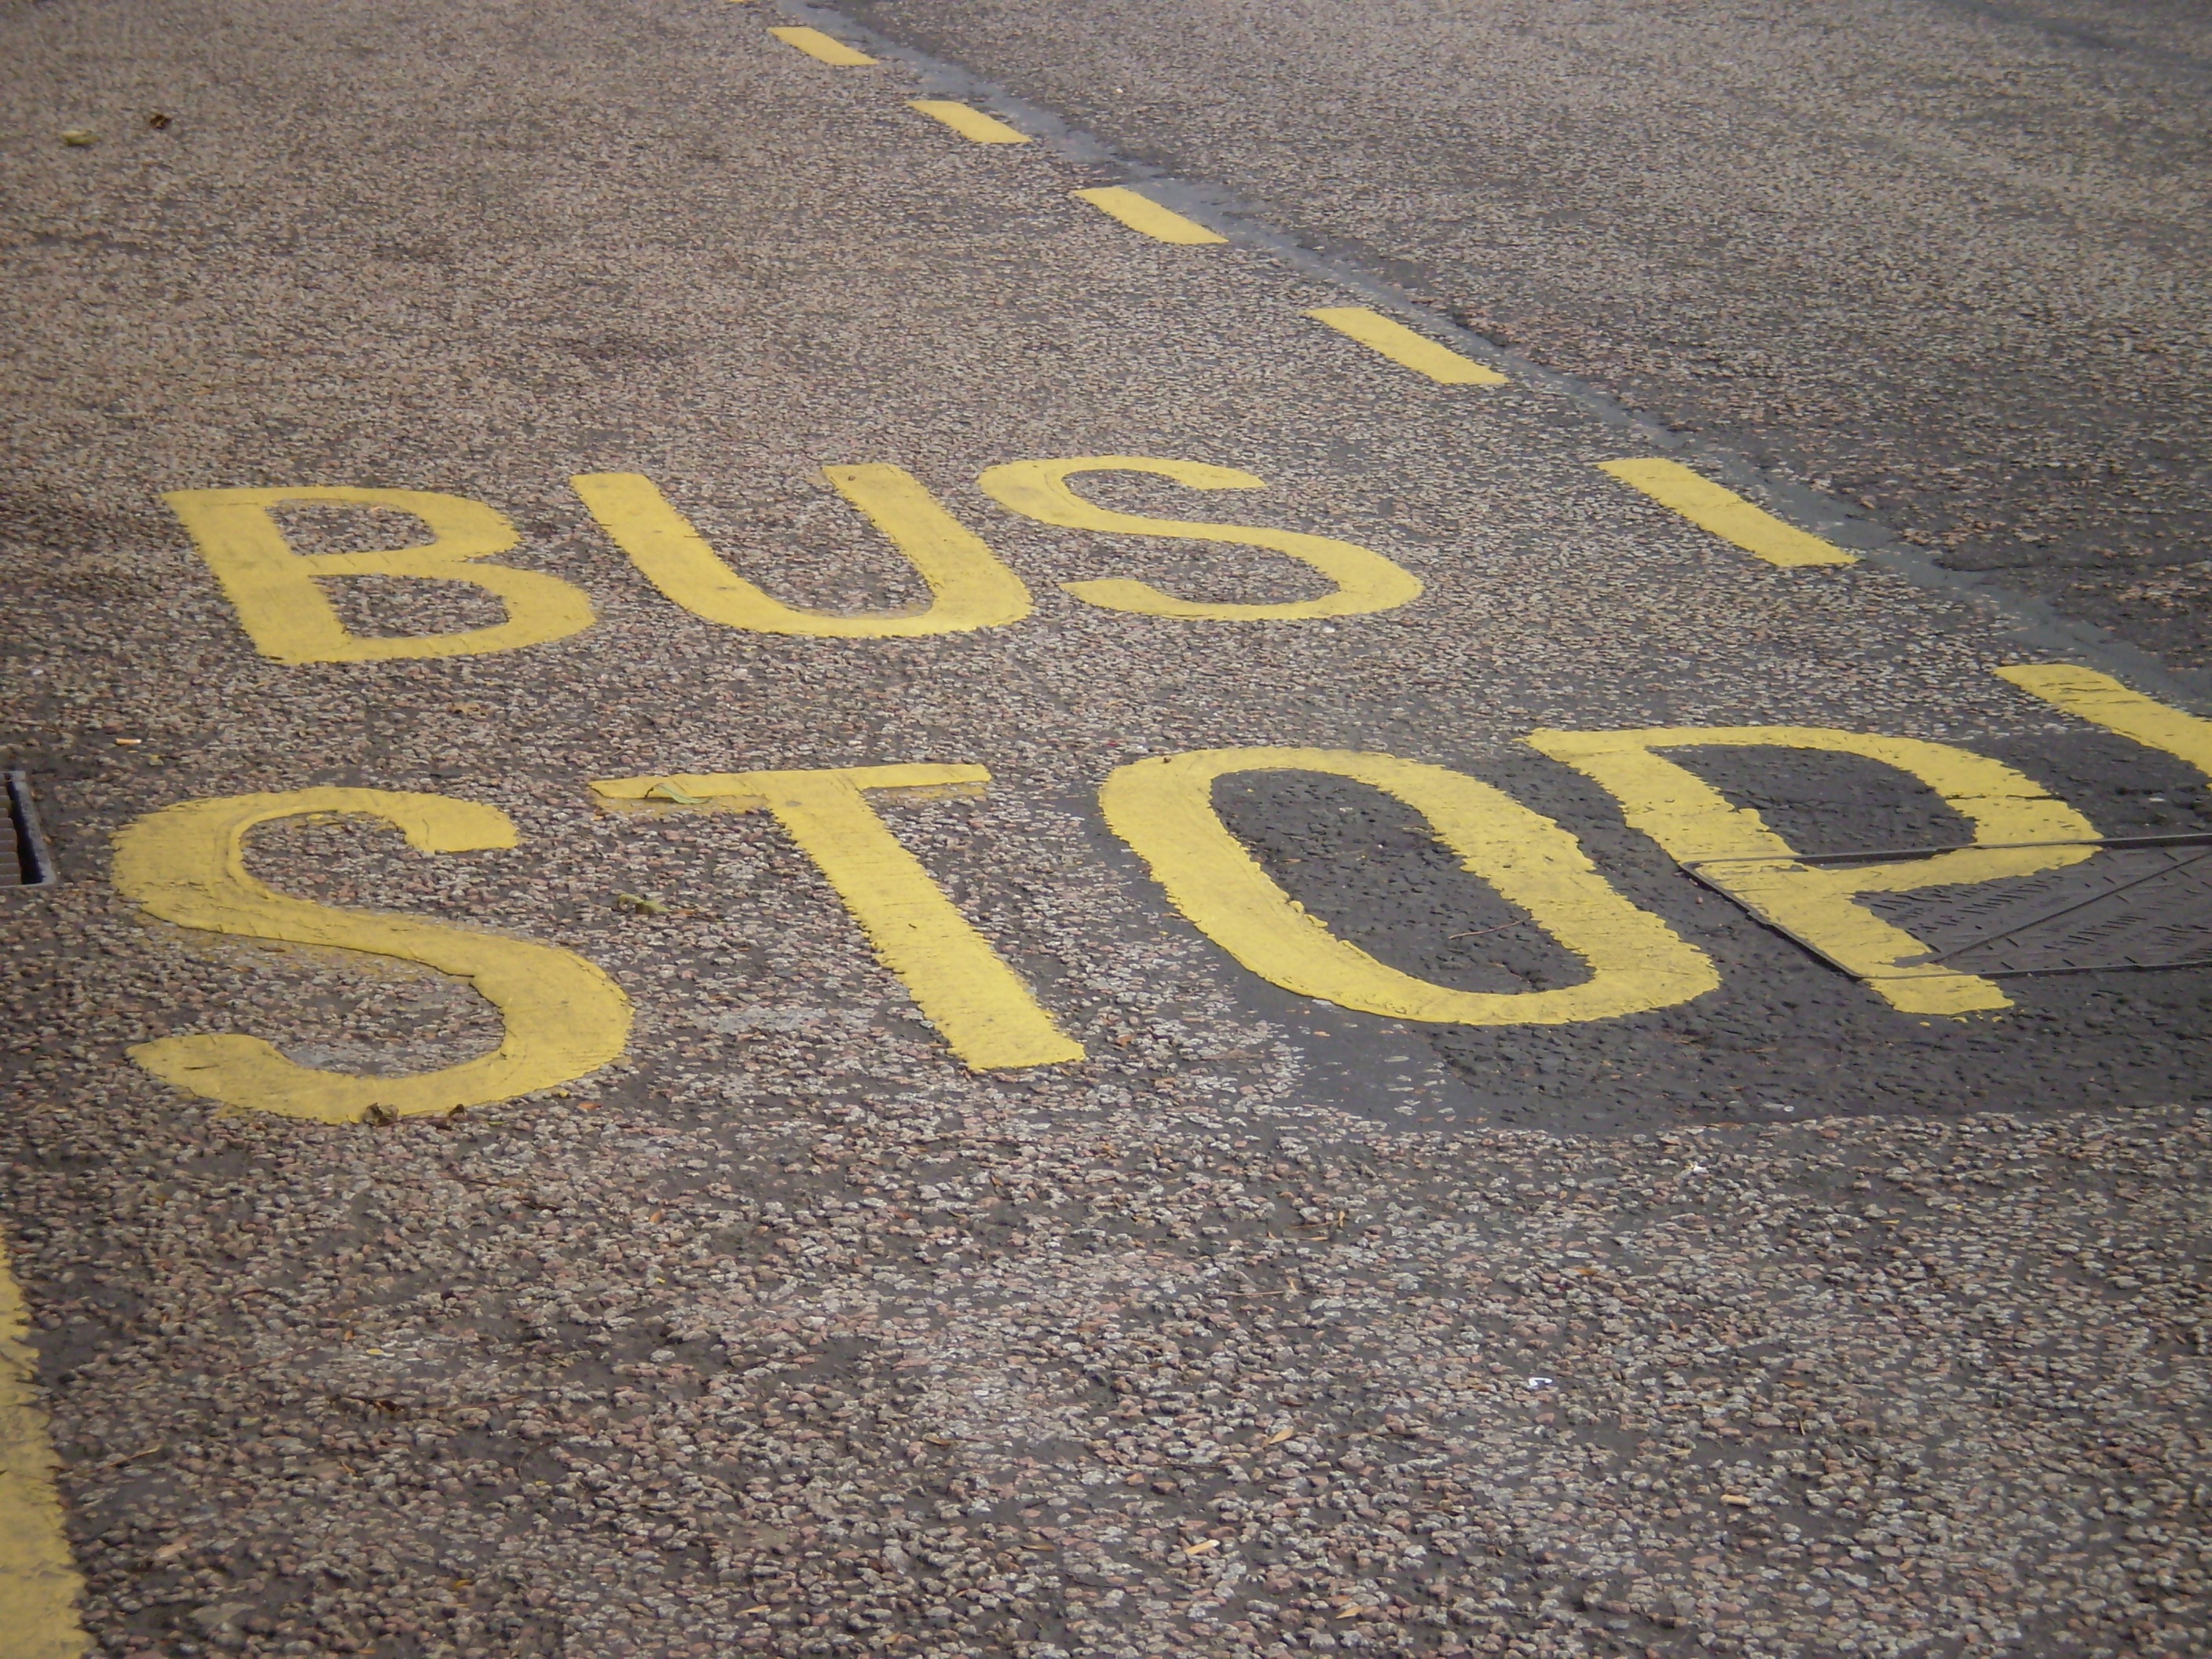
sand, road, traffic, number, asphalt, travel, sign, line, station, yellow, lane, bus stop, font, england, bus, busstop, stop, railway station, shape, coach, service bus, lettering, street photography, flooring, schedule, road surface, bus station